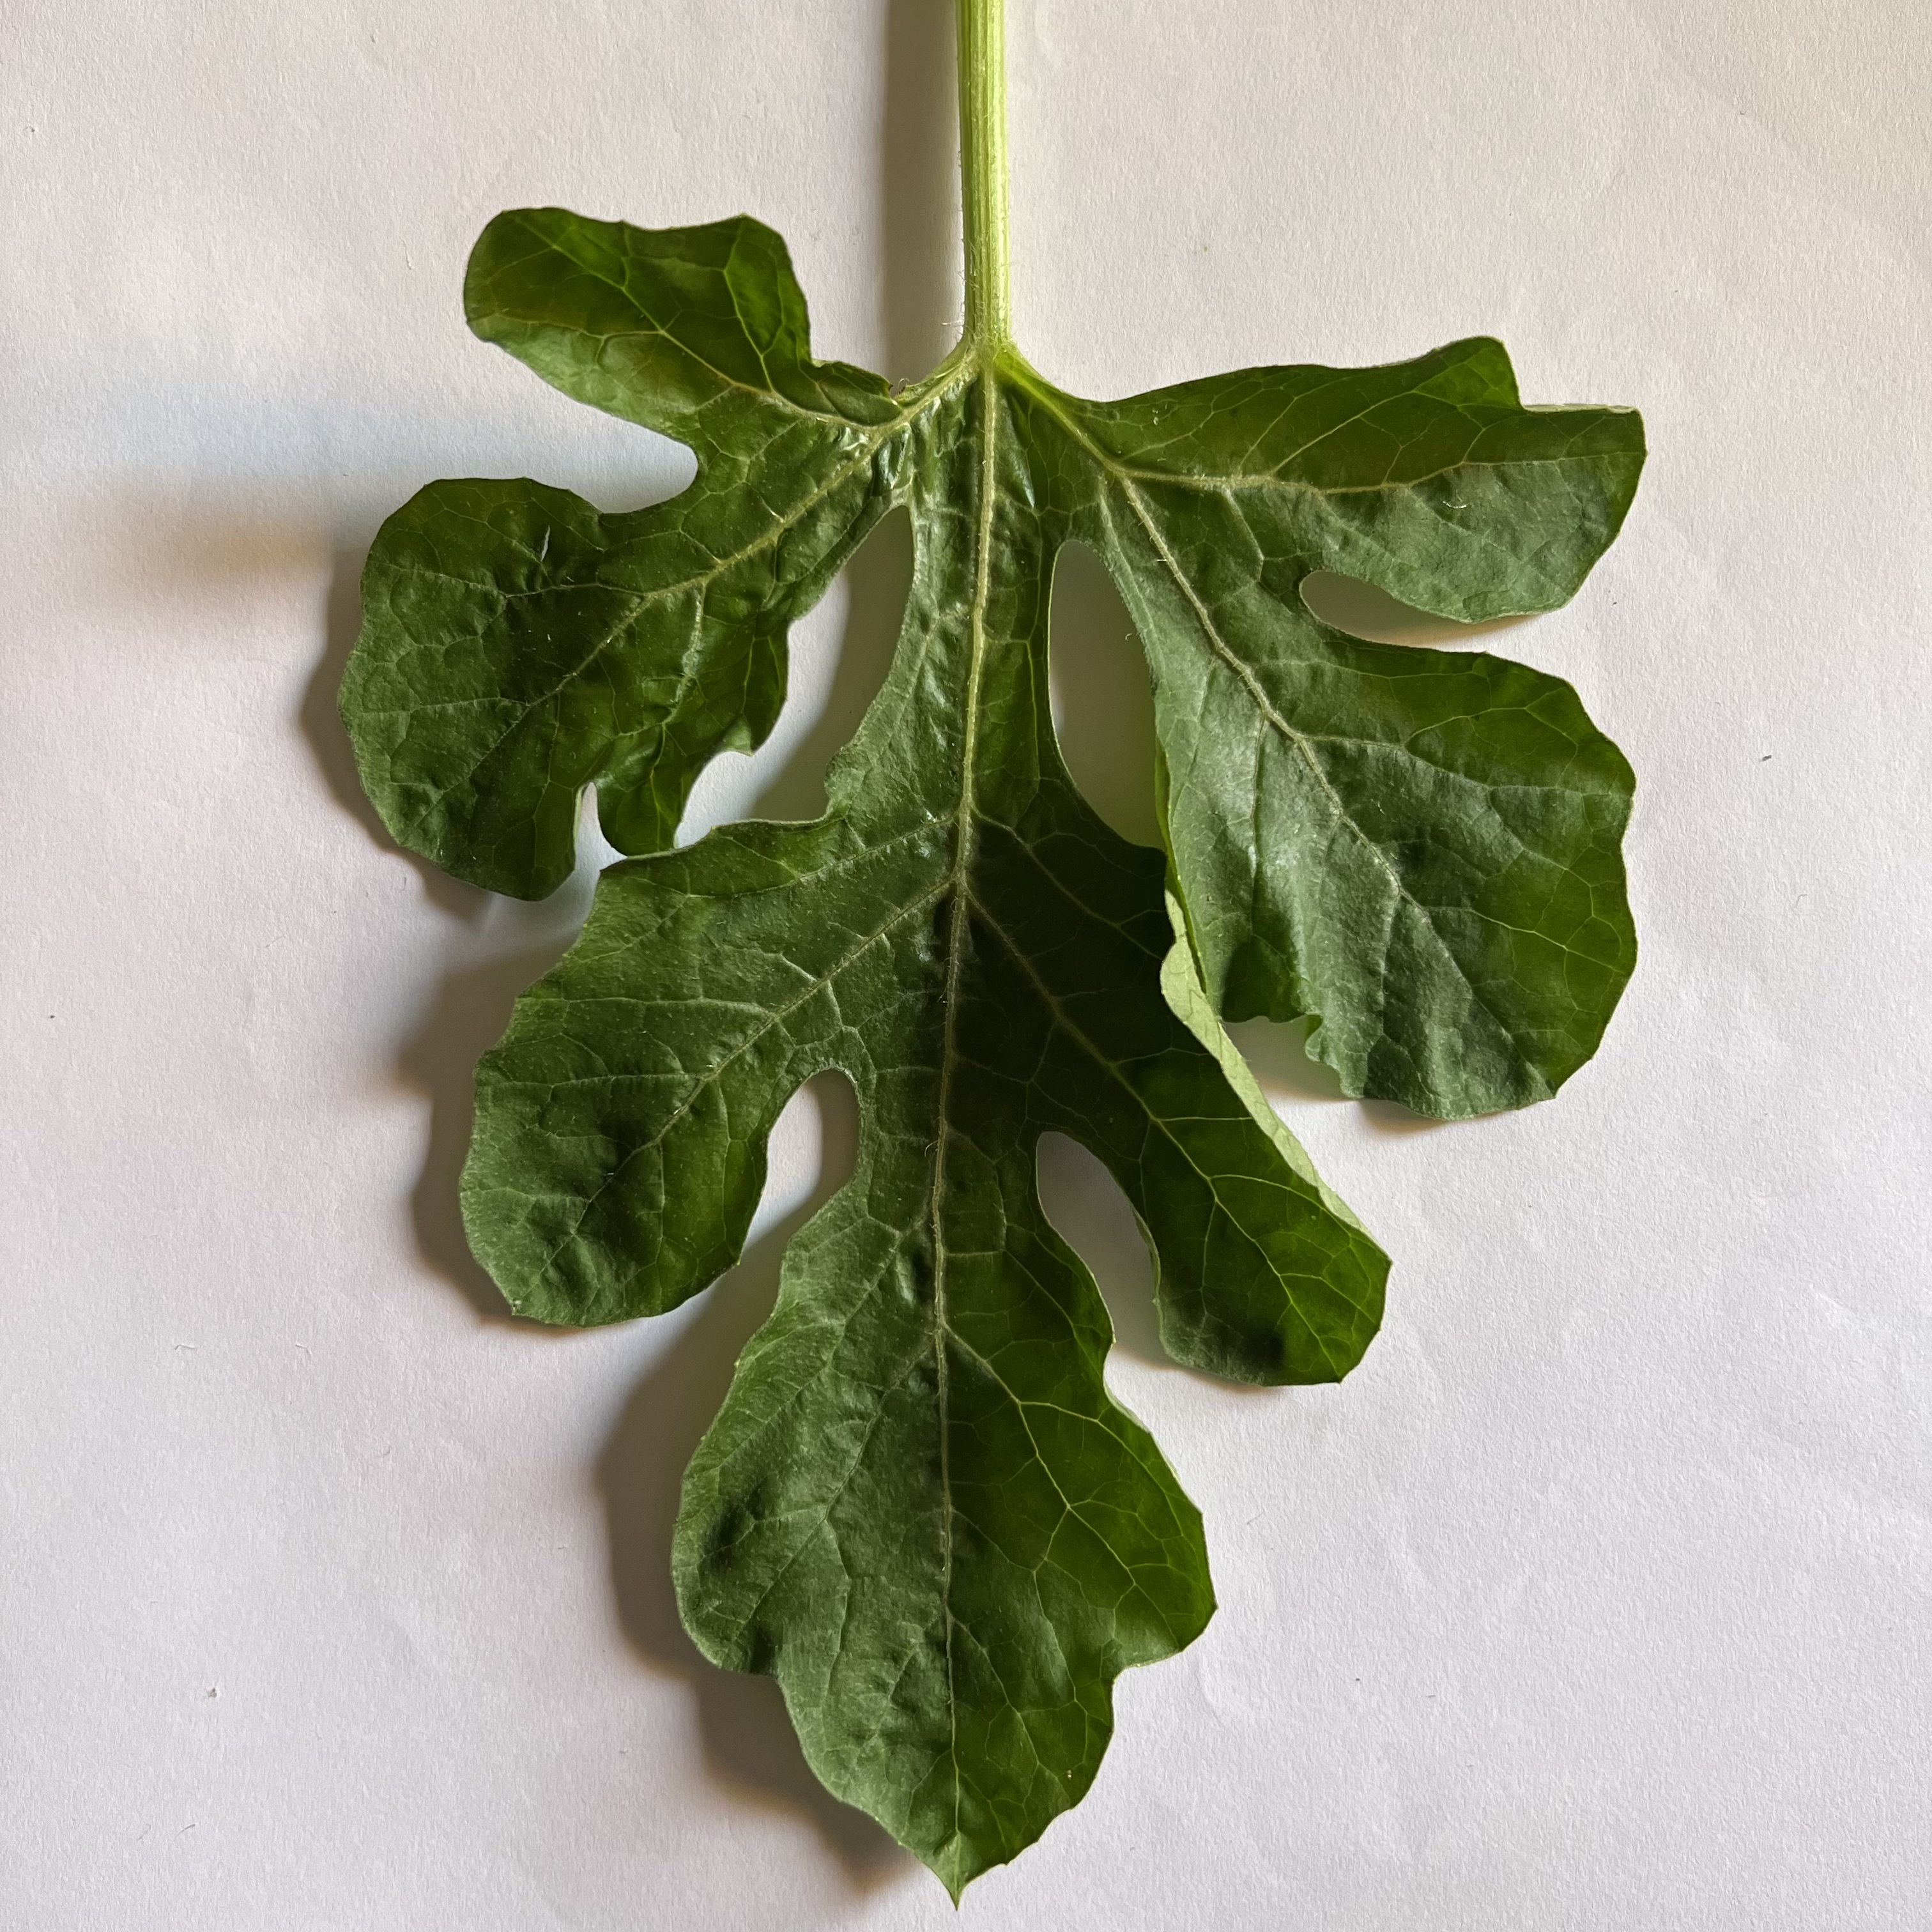
Label: Healthy